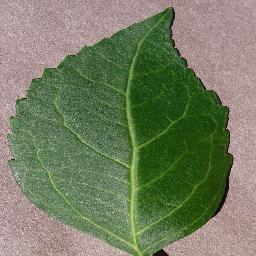
Label: Cherry___healthy